Joseph Kahn videography

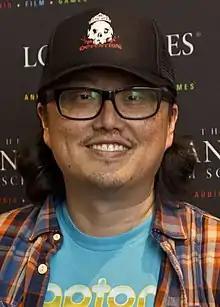
Kahn in 2012

Korean-American director Joseph Kahn has directed 182 music videos, 4 films, and 2 television shows. He is also credited as a cinematographer in 4 music videos.